Champions of Krynn

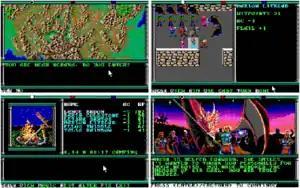
Clockwise from upper left: overland map; the party in combat; final cut scene; the party is camping.

In terms of its gameplay and graphics, "Champions of Krynn" has similarities to the "Forgotten Realms" series of goldbox games. Thus the graphics are about on par with "Secret of the Silver Blades", and everything is drawn in 16 colors. The arrow keys are conveniently usable to select menu options as opposed to using hotkeys, which was the only way in two of the earlier "Forgotten Realms" titles, though the hotkey option is still available for many menus. An innovation with this release was the LEVEL difficulty selector.